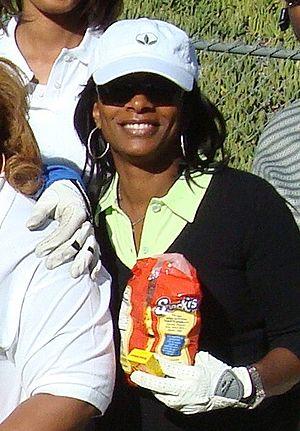
Shameless, ou Sans regret au Québec, est une série télévisée américaine développée par John Wells et diffusée depuis le 9 janvier 2011 sur Showtime et sur The Movie Network au Canada.